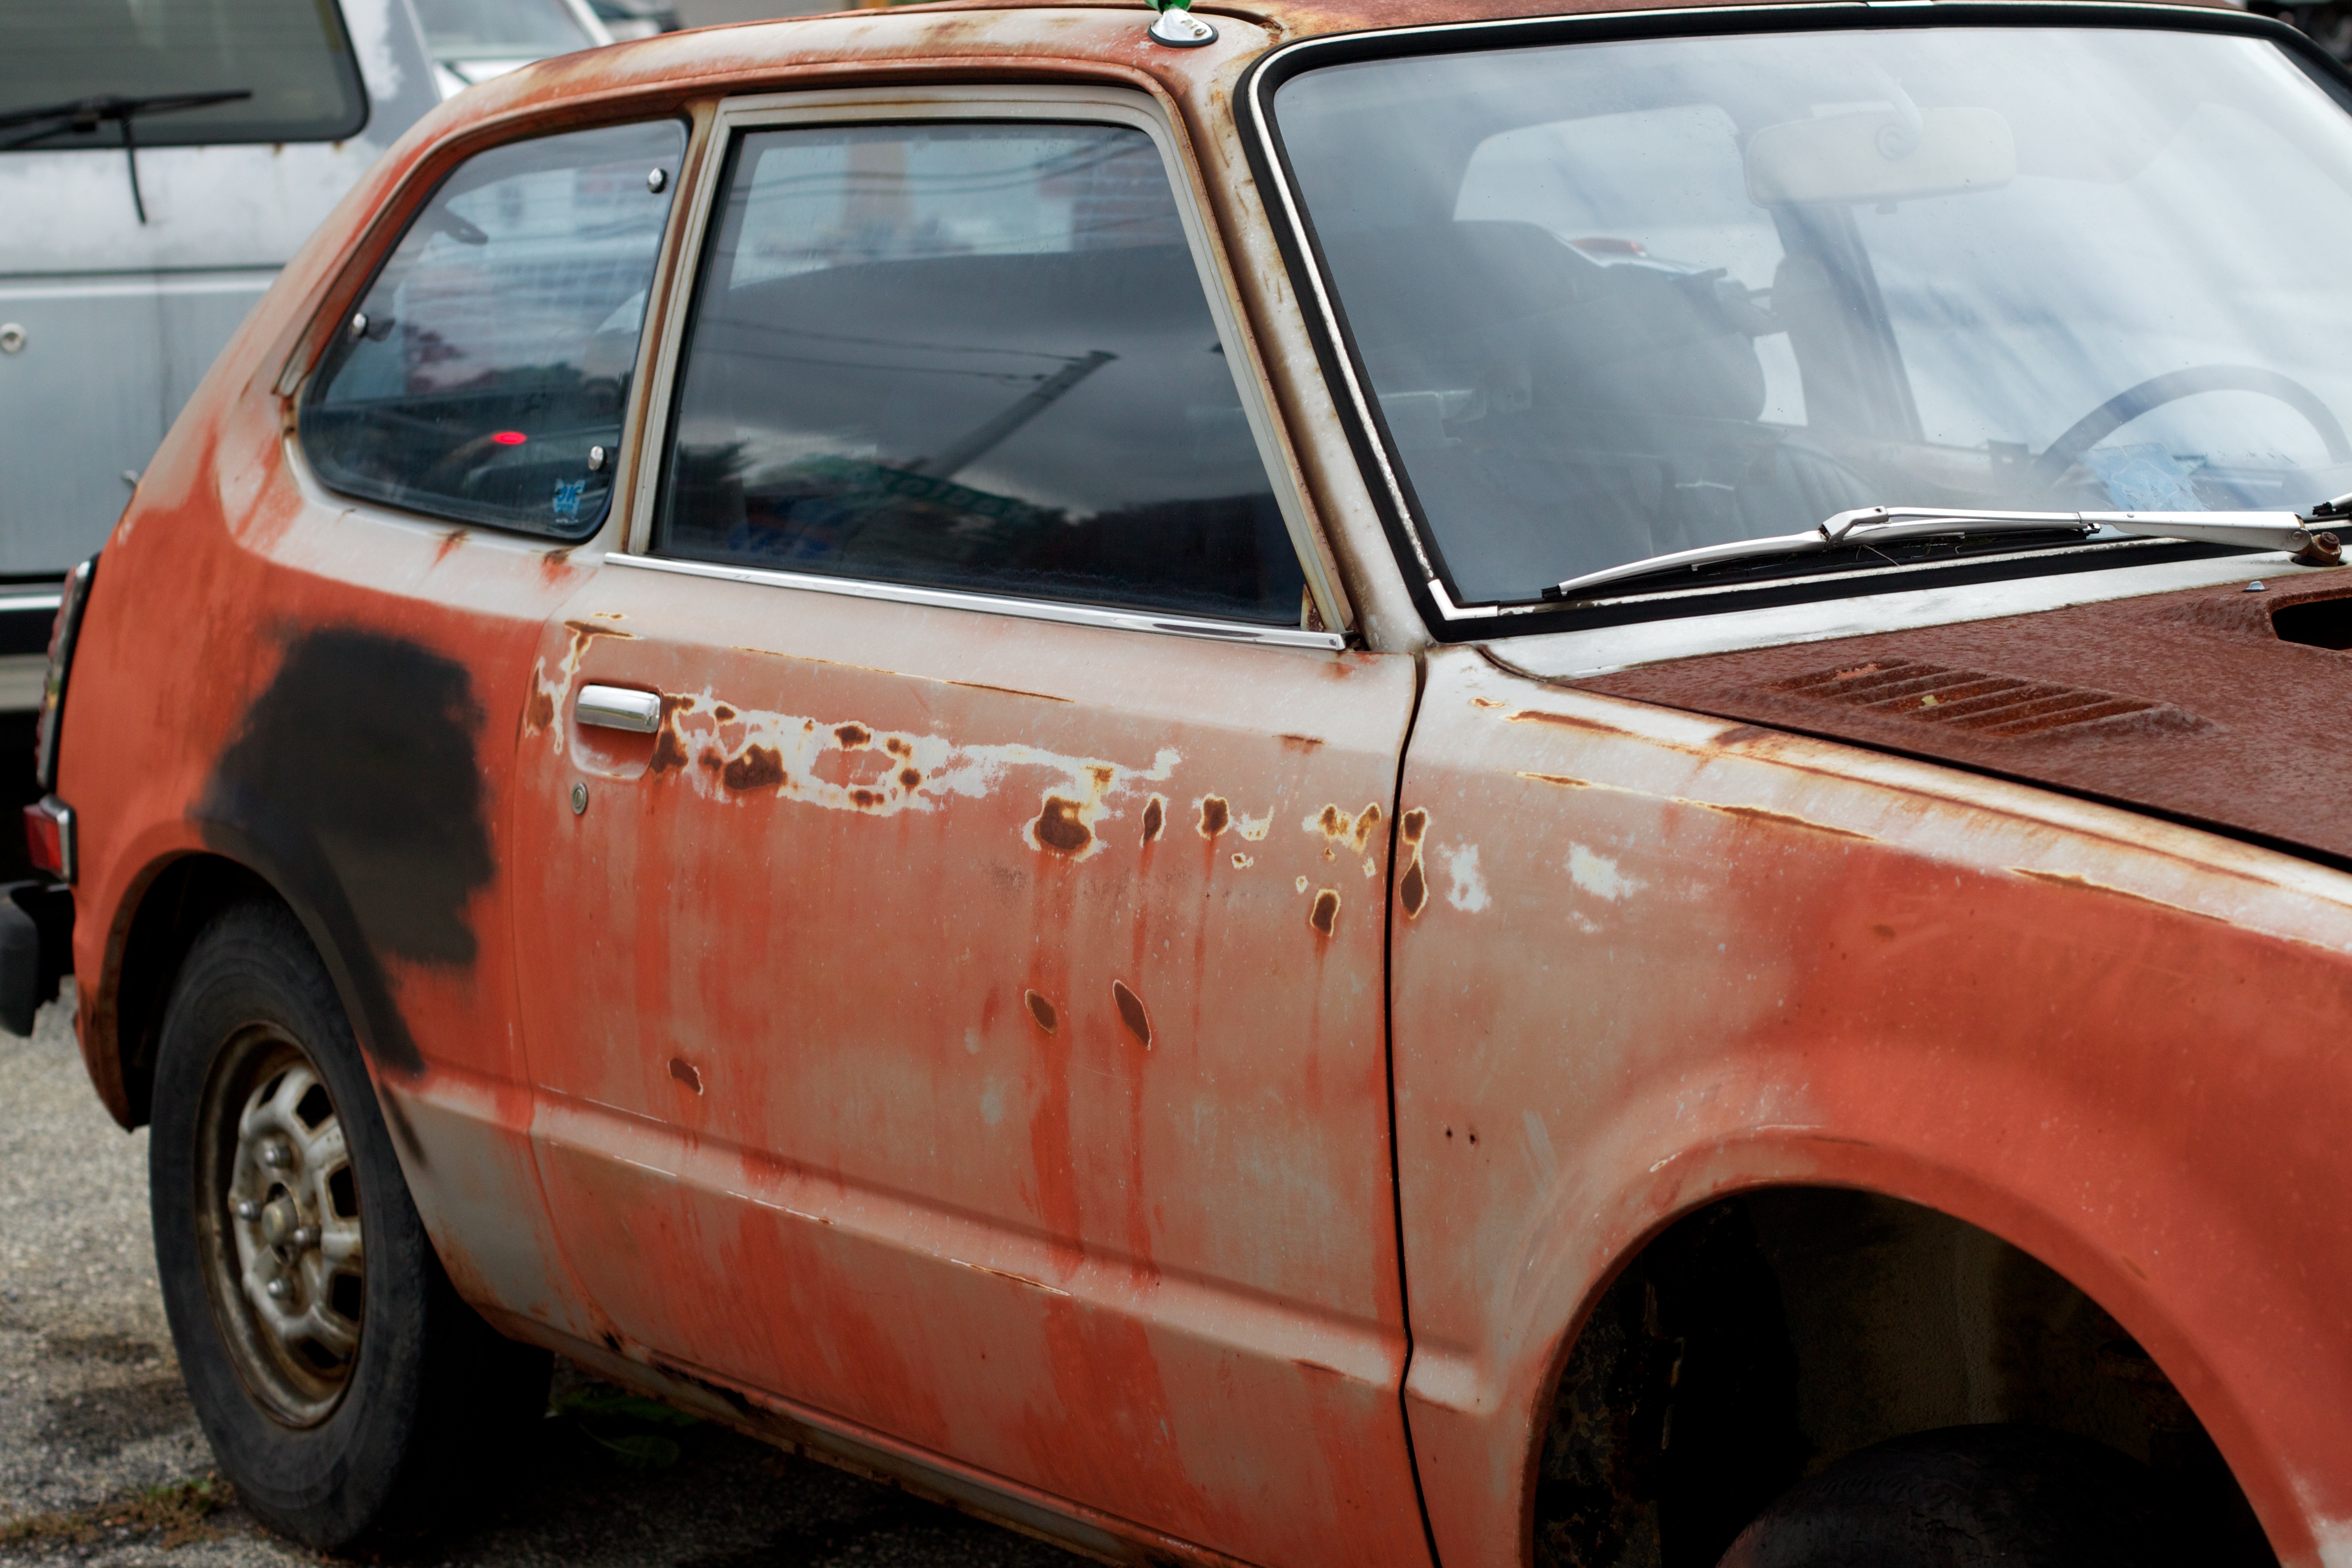
car, wheel, vehicle, sedan, odyssey, hurleylounge, city car, land vehicle, automobile make, automotive exterior, compact car, family car, subcompact car, compact sport utility vehicle